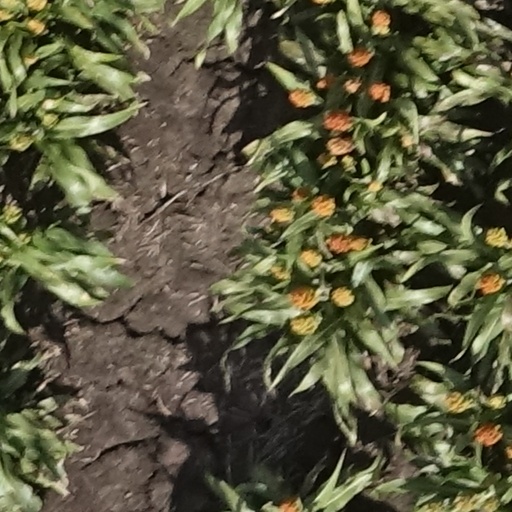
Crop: sorghum